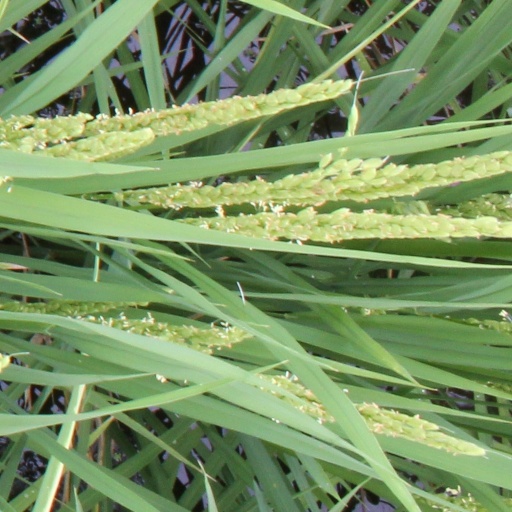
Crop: rice